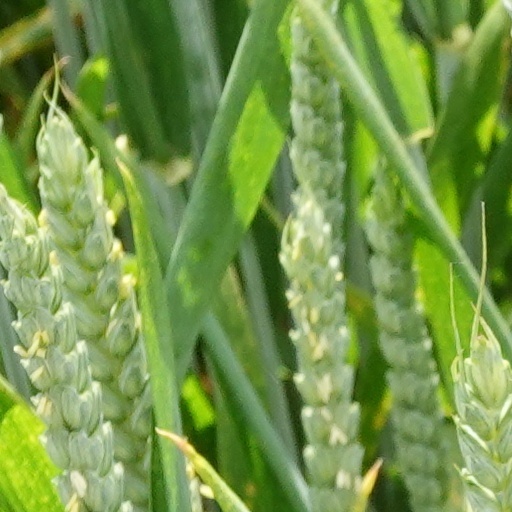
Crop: wheat